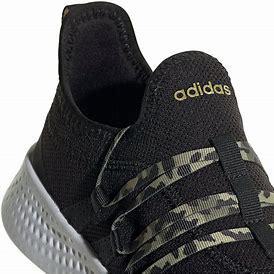
Brand: Adidas
Model: Puremotion